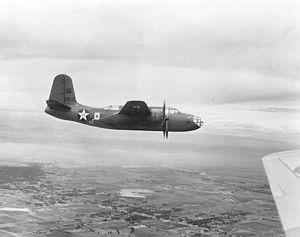
Douglas A-20 ""Havoc"""